Thadaiyara Thaakka

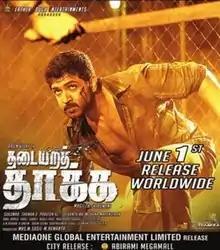
Theatrical release poster

Thadaiyara Thaakka is a 2012 Indian Tamil-language action thriller film written and directed by Magizh Thirumeni. The film stars Arun Vijay and Mamta Mohandas, with Rakul Preet Singh, Maha Gandhi and Vamsi Krishna in supporting roles. The title is derived from the devotional song Kanda Shasti Kavasam.